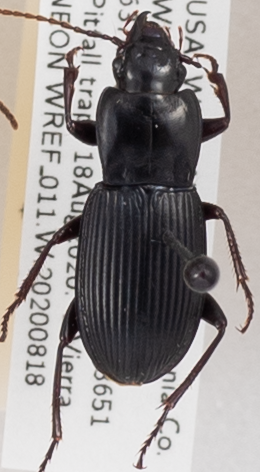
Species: Pterostichus herculaneus
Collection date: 2020-08-18
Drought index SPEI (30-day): -1.34
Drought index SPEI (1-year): -0.8
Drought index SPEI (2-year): -2.09